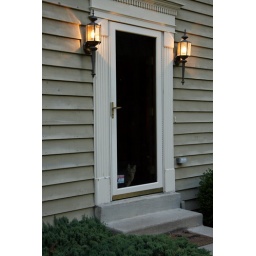
A close up of the front door to our home.  That is the cat Squints in the door.